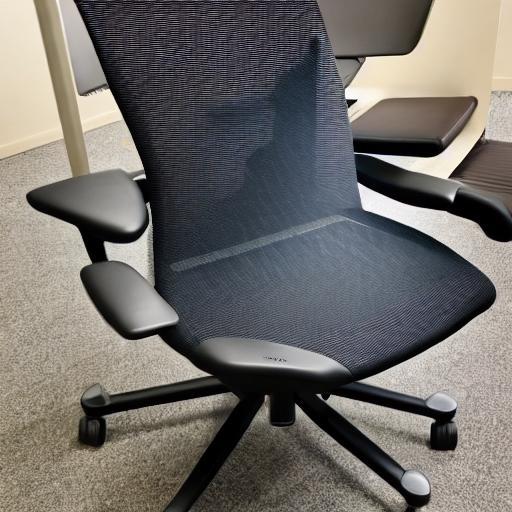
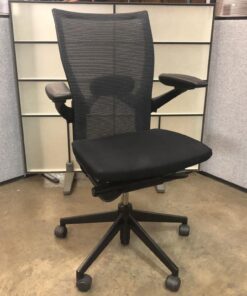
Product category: items_chair
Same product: no